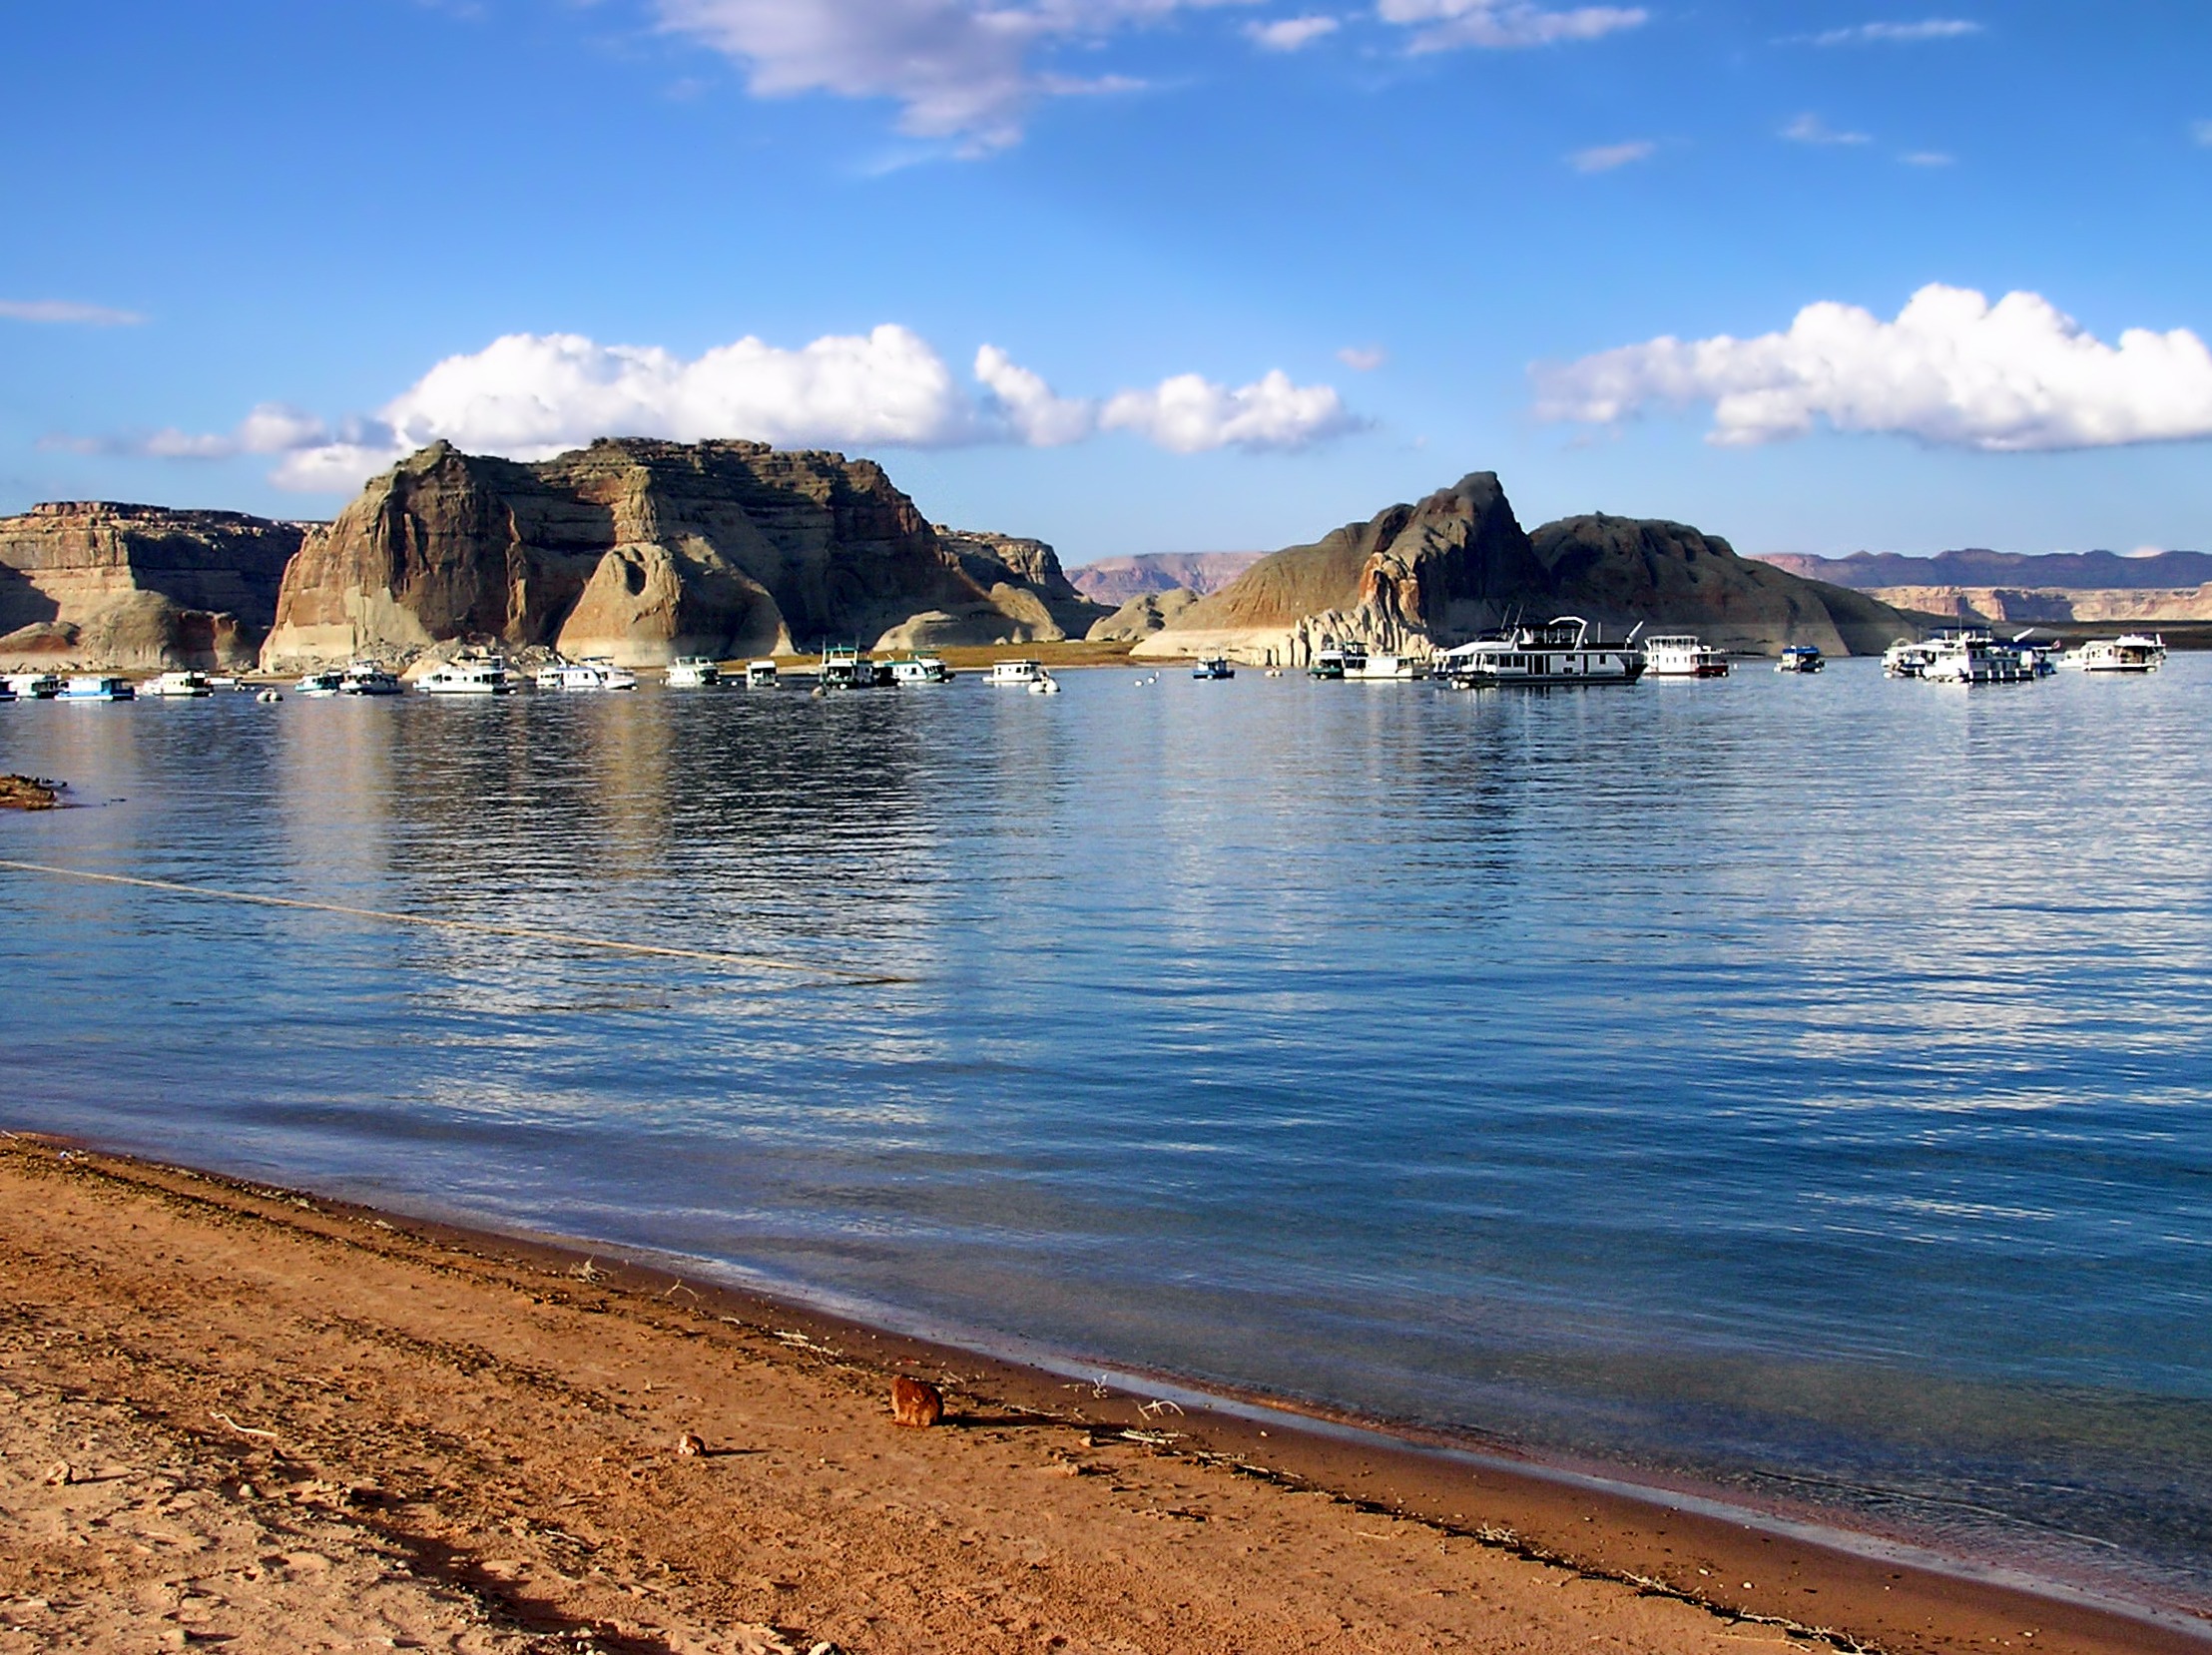
beach, landscape, sea, coast, water, nature, sand, rock, ocean, horizon, sky, shore, wave, lake, vacation, cliff, cove, reflection, scenic, bay, terrain, material, body of water, outside, clouds, mountains, utah, reflections, cape, glen canyon, wind wave